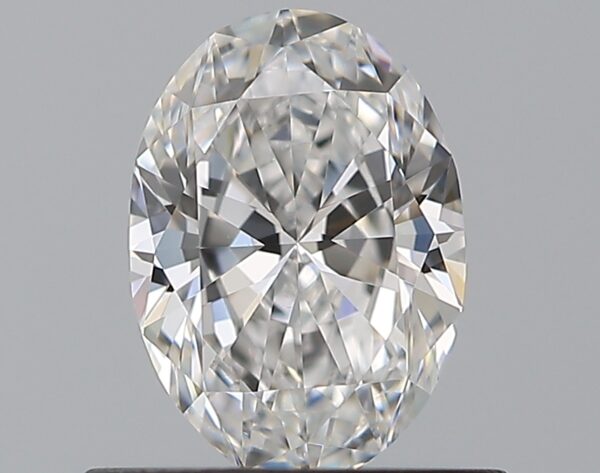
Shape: oval
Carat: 0.59
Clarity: VVS2
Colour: E
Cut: EX
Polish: EX
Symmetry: VG
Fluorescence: M
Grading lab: GIA
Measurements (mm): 6.56 x 4.64 x 2.84